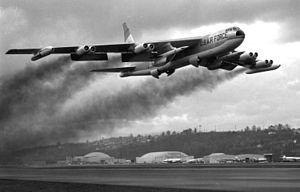
L’AGM-28 Hound Dog était un missile de croisière supersonique à turboréacteur tiré depuis les airs. Il reçut initialement la désignation B-77, puis GAM-77, pour finalement être désigné AGM-28.